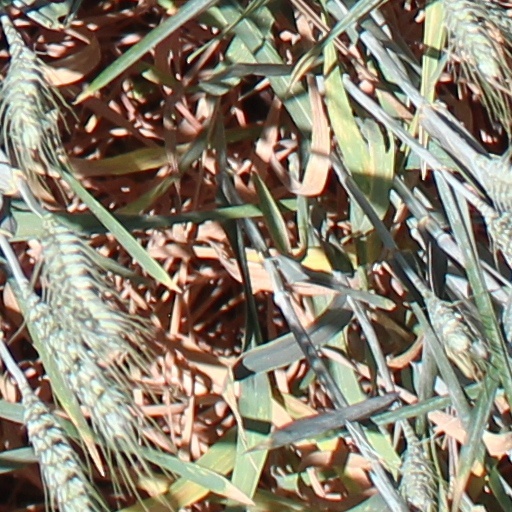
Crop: wheat